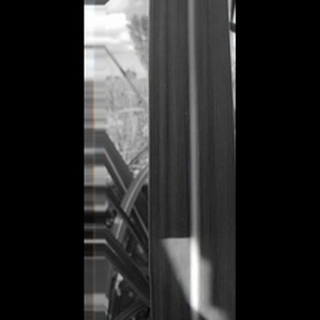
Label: healthy_sugarcane